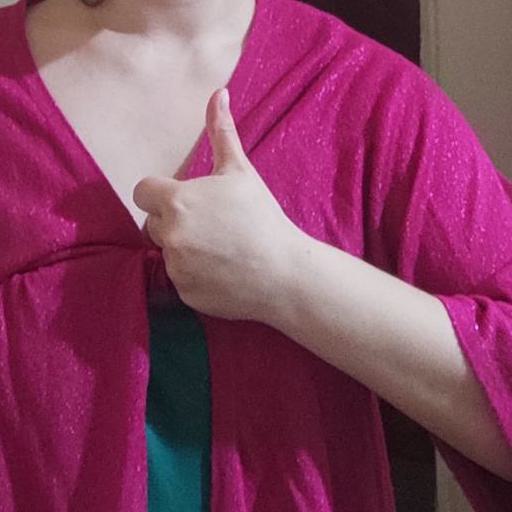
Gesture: like